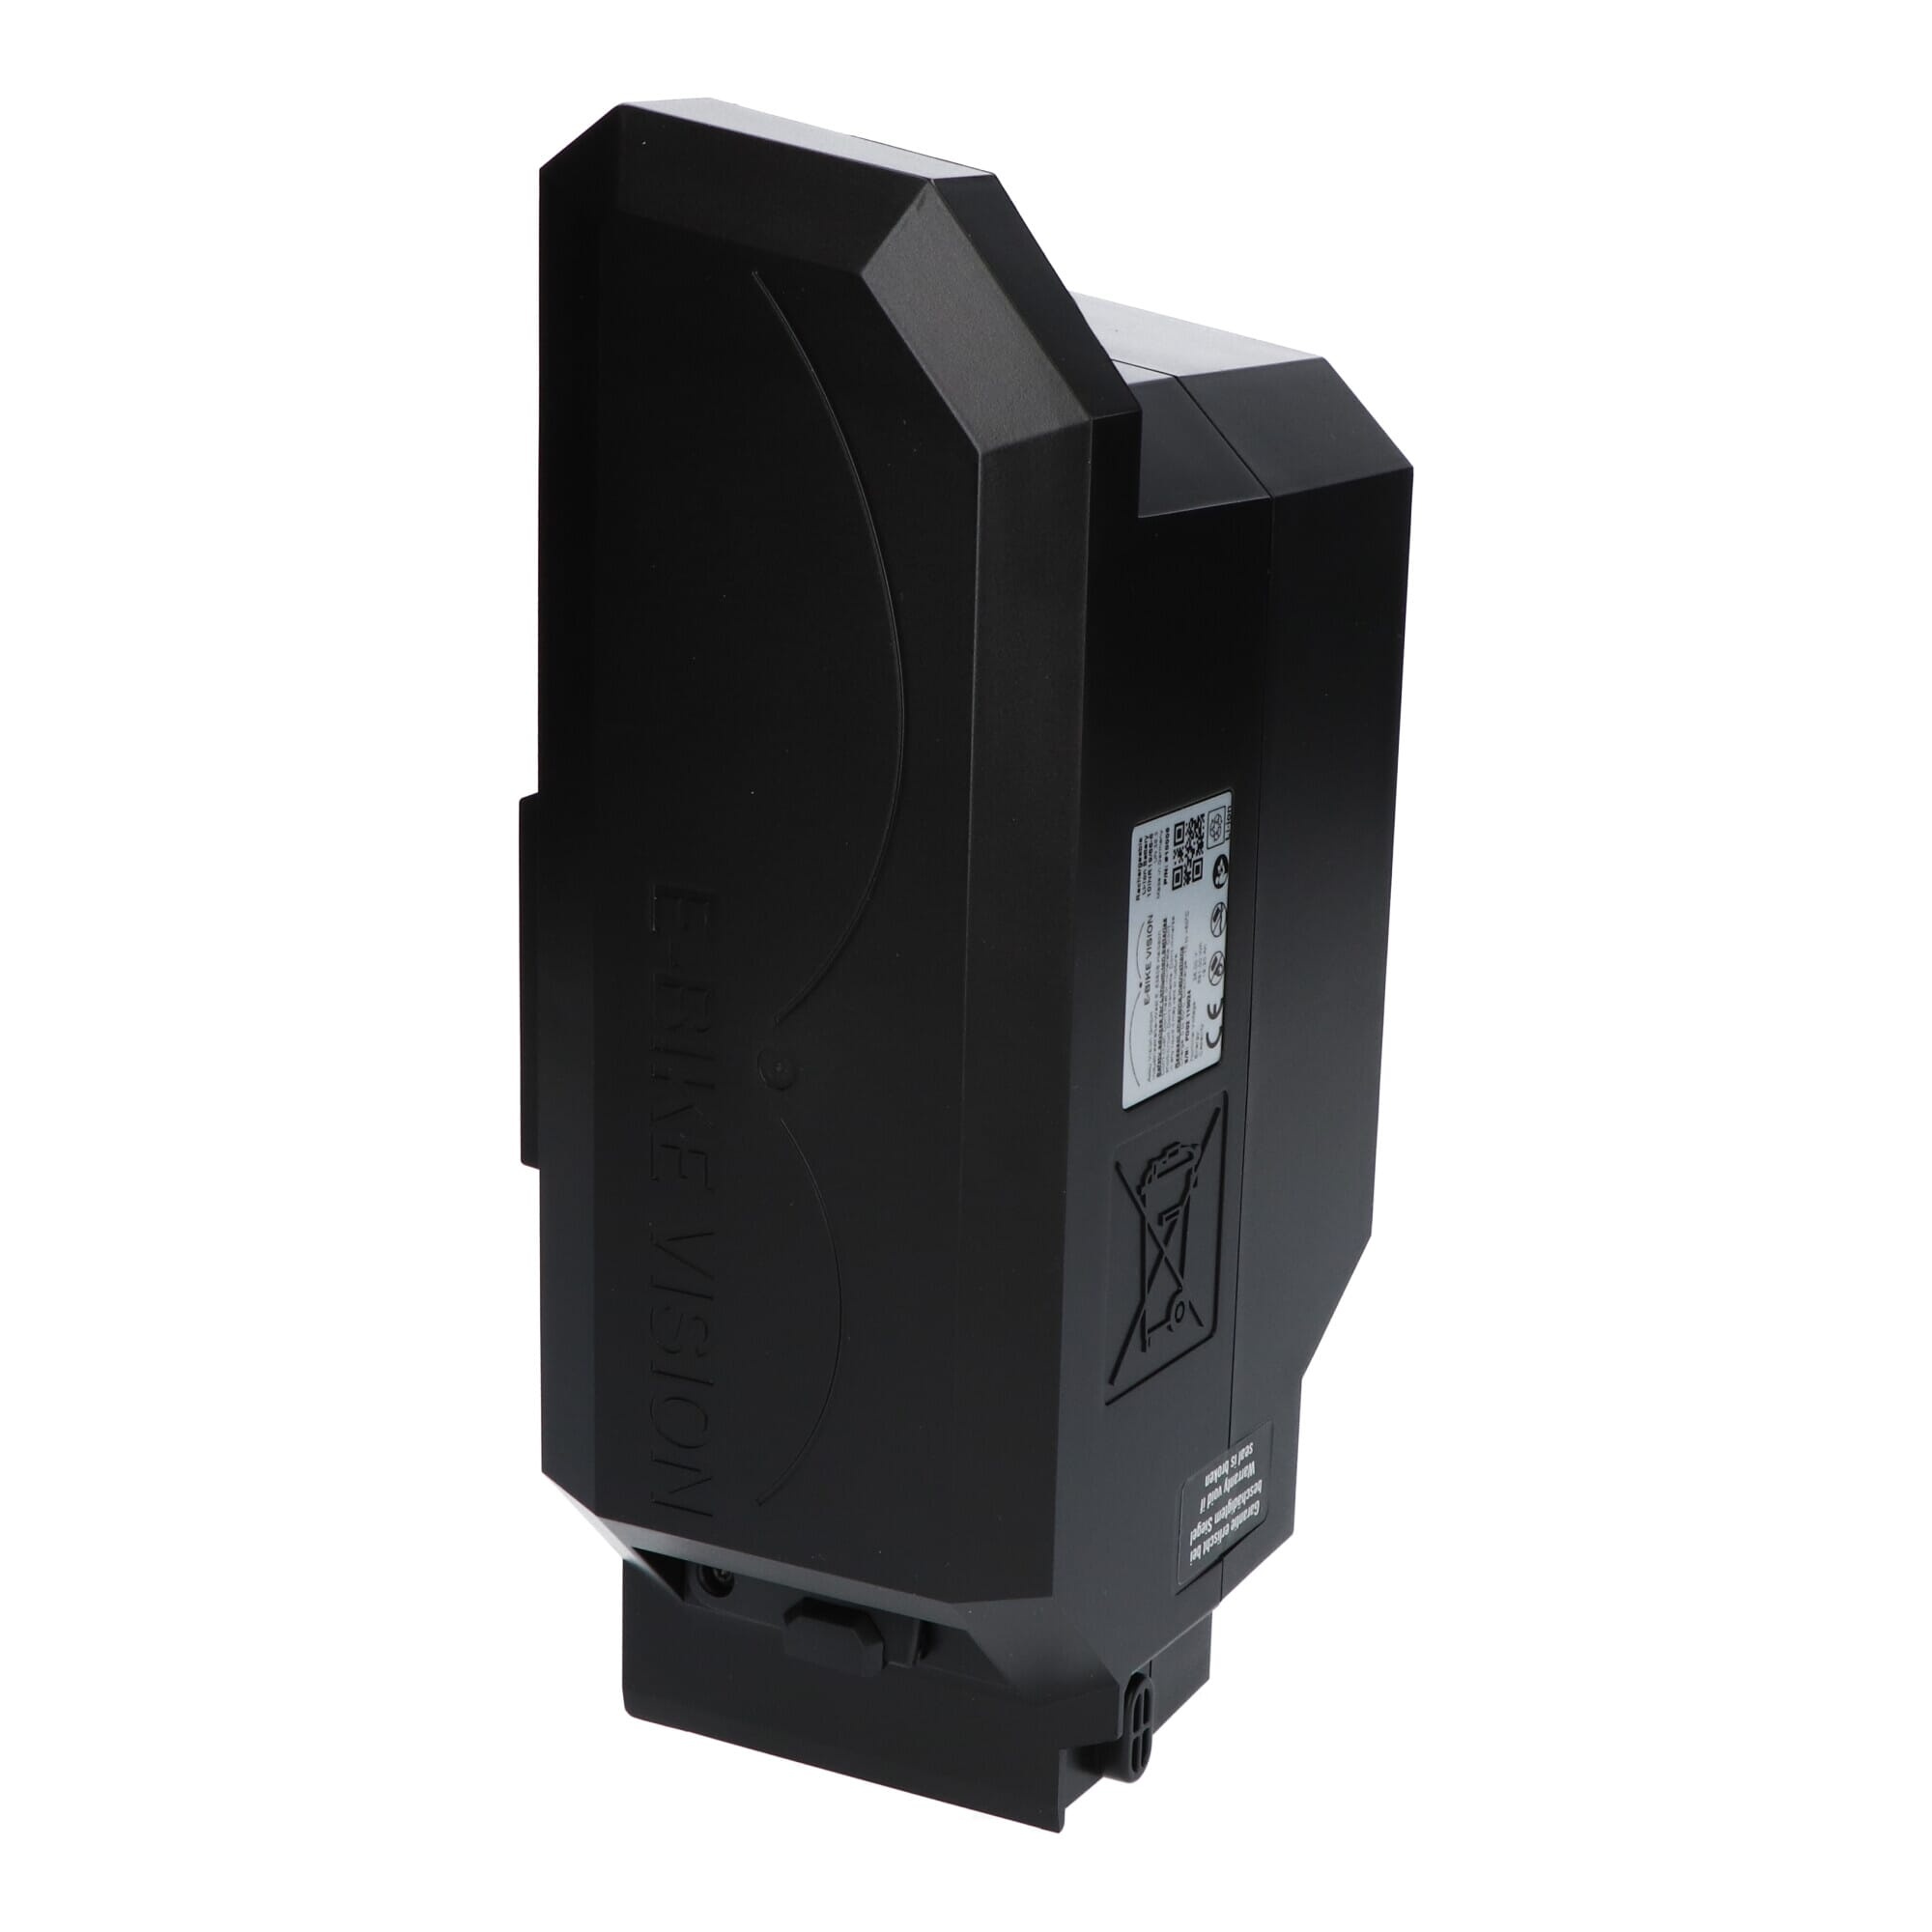
E-bike Vision Fietsaccu voor 36V Next Generation 19Ah
Brand: E-bike Vision
Category: Sporting Goods > Outdoor Recreation > Cycling > Bicycle Accessories > Electric Bicycle Conversion Kits